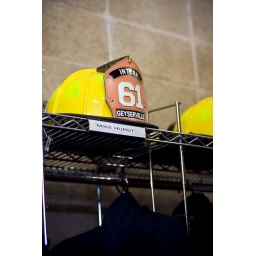
he's the man in the yellow hat